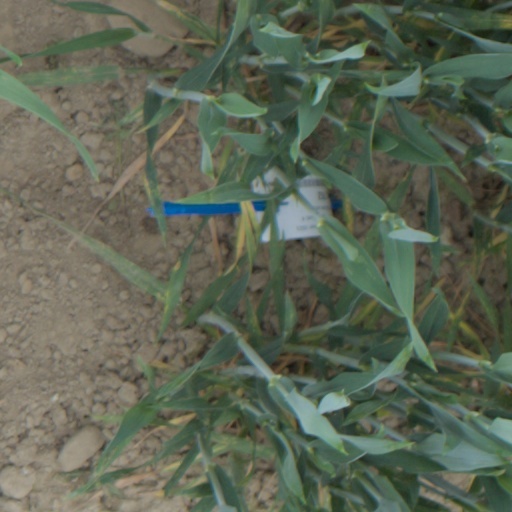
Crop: wheat